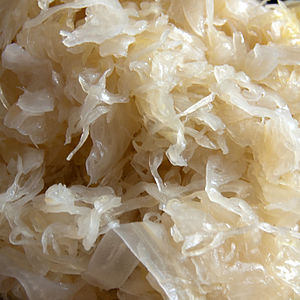
Sauerkraut
Tysk sauerkraut.
Sauerkraut eller surkål er fint snittet konserveret hvidkål. Kålen opbevares lufttæt, og der opstår en mælkesyregæring, som ændrer kålens smag og øger dens holdbarhed. Samtidig bliver kålen lettere at fordøje, og mælkesyren giver en gunstig virkning på hele fordøjelsessystemet. Den færdige surkål har været brugt som hovedingrediens i en række retter med svinekød eller svinepølser.